Metropolitan Railway C Class

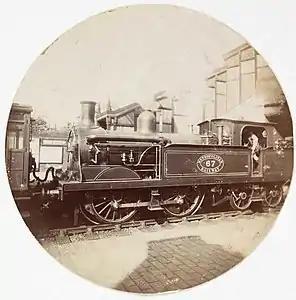

The Metropolitan Railway C class was a group of four 0-4-4T steam tank locomotives built in 1891 by Neilson and Company. They were to a design by James Stirling, originally the Q class of the South Eastern Railway, and were fitted with condensing apparatus for working in tunnels.